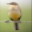
Label: bird